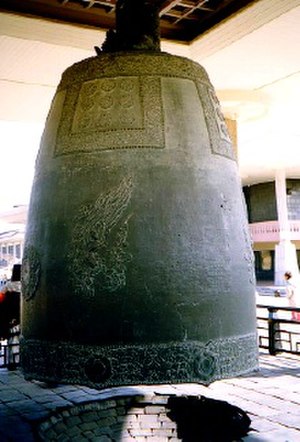
Silla (koreansk stat) / Kultur
Silla-klokken støbt i 771.
Silla var et af de tre kongeriger i Korea, og en af verdens længste vedvarende dynastier. Selv om det blev grundlagt af kong Park Hyeokgeose, blev dynastiet regeret af Gyeongju Kim klan i det fleste af sin 992-årige historie. Det begyndte som et høvdingedømme i Samhan-forbundet, på et tidspunkt allieret med Kina, men Silla erobrede til sidst de to andre riger, Baekje i 660 og Goguryeo i 668. Derefter omfattede det Forenede Silla eller Sene Silla, som det ofte kaldes, det meste af den koreanske halvø, mens den nordlige del genopstod som Balhae, en efterfølger-stat til Goguryeo. Efter næsten 1000 års styre blev Silla opsplittet i de senere tre kongedømmer, Silla, Hubaekje, og Taebong, mens magten overgik til dets efterfølgerdynasti Goryeo i 935.